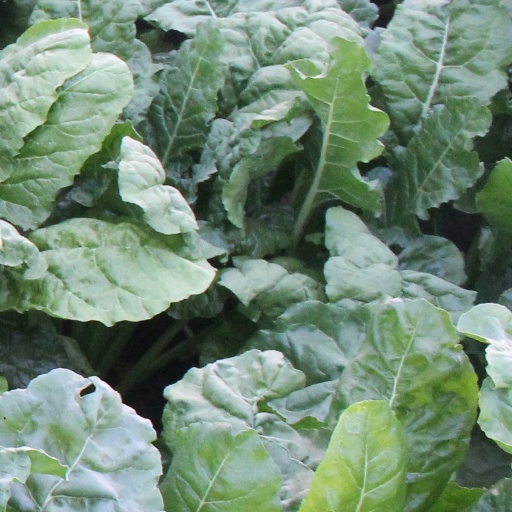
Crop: sugar beet